Atlantis (newspaper)

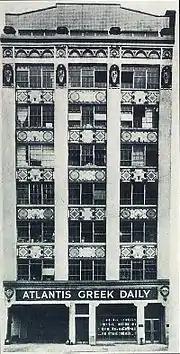
The "Atlantis" Building on Forty-First Street in New York City

During the war years and the postwar period, dominated by the second, American-born generation, Ahepa and other fraternal organizations, rather than the press, led the Greek-American community. Greek-Americans argued the legitimacy of the British-supported royalist government, and the merits of the left and the Greek Communist Party positions, throughout the 1940s. Atlantis continued to support the royalists.